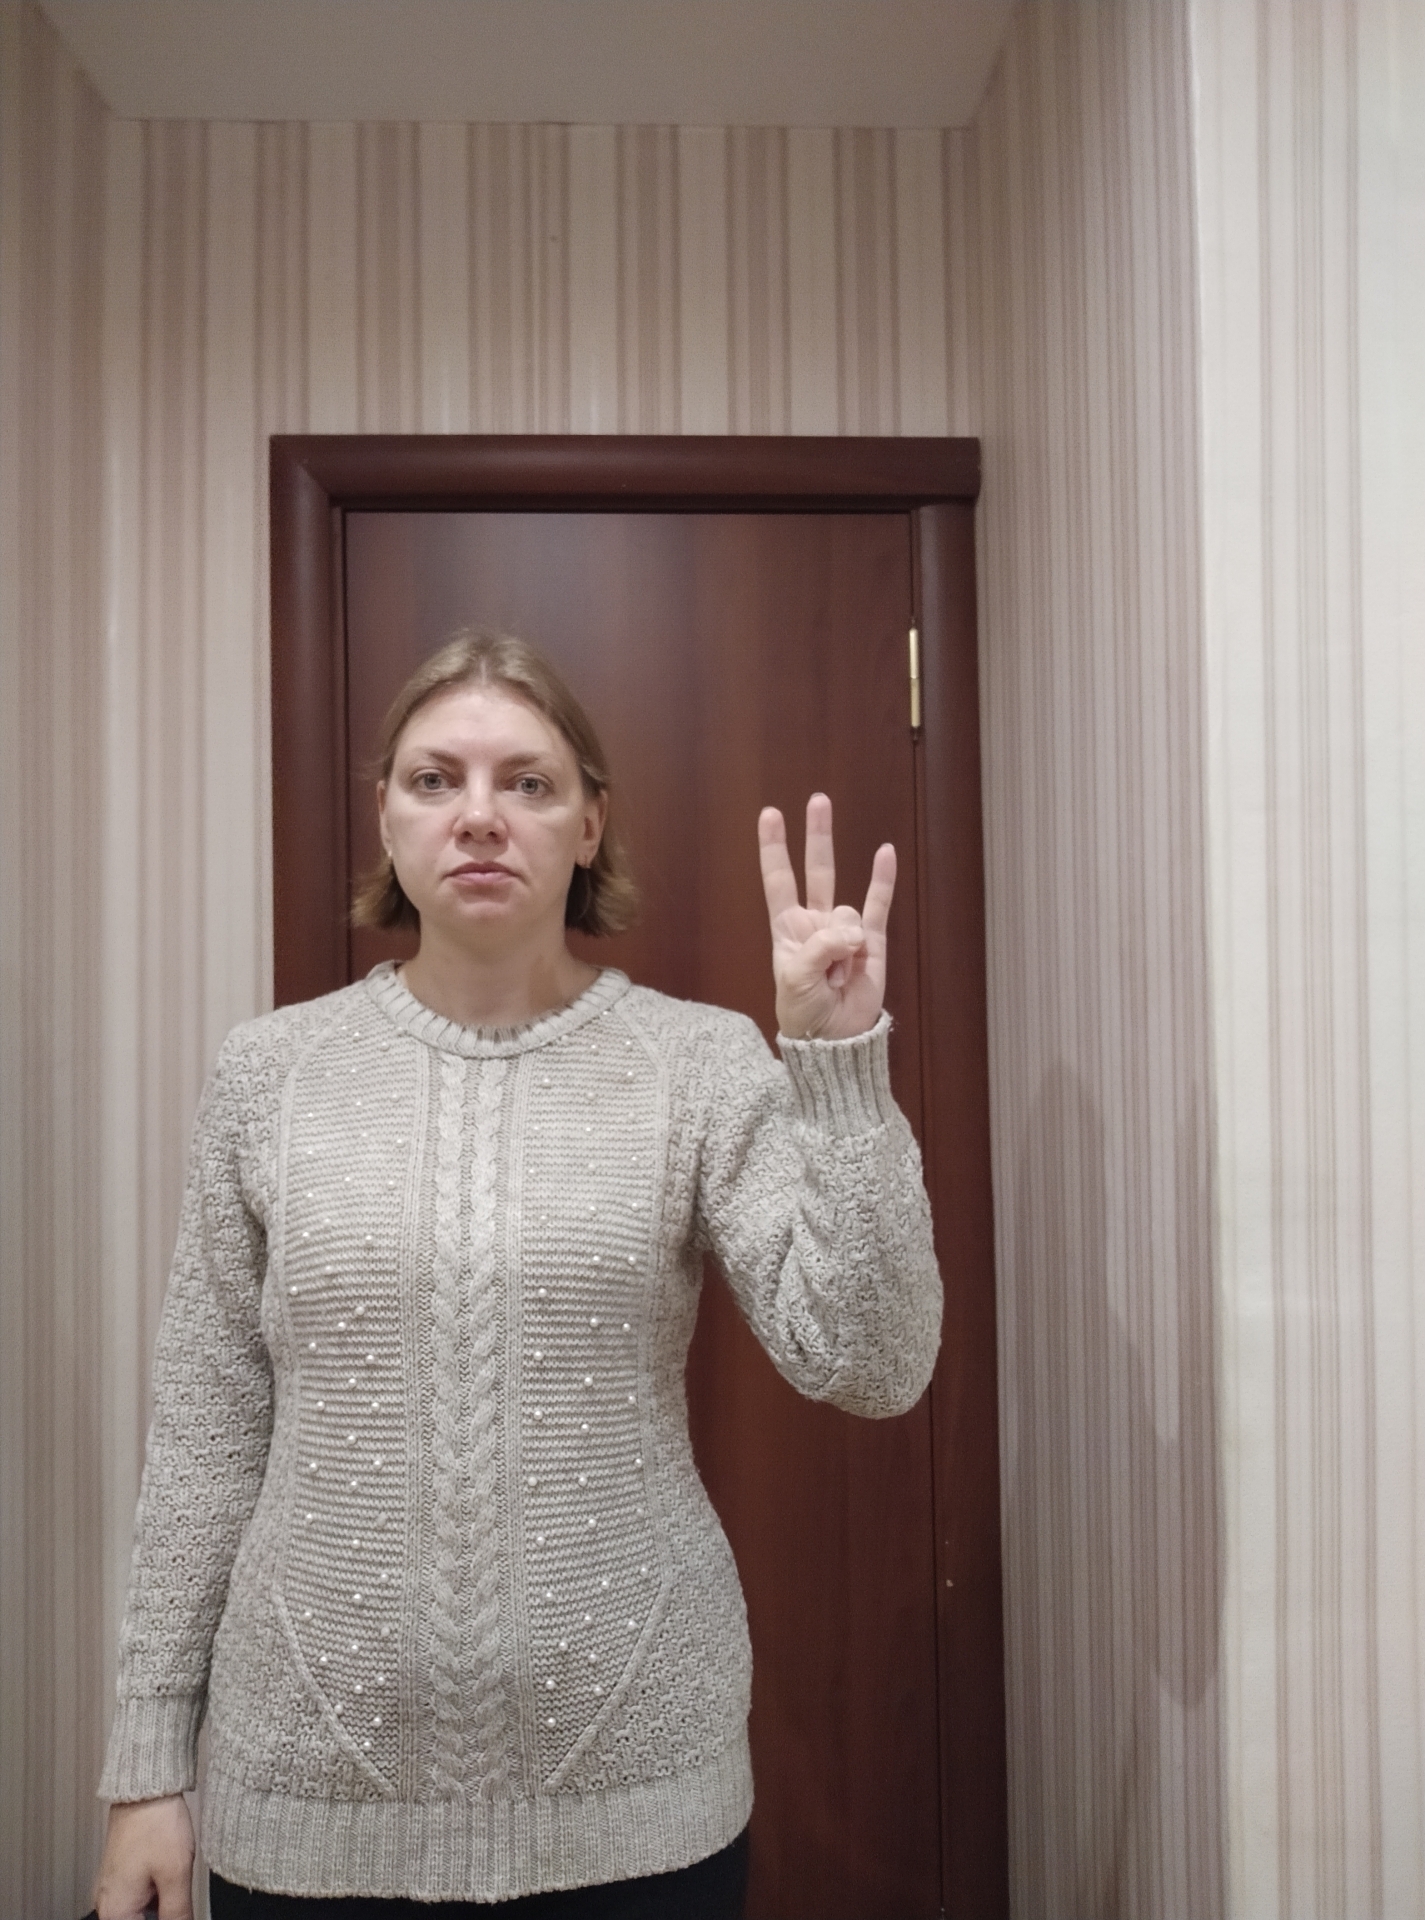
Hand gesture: three3